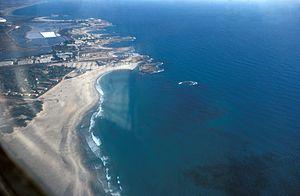
Atlit est une municipalité de type agricole fondée en 1903 et située sur la côte nord méditerranéenne, aux pieds du mont Carmel, à 20 kilomètres au sud de Haïfa, en Israël.